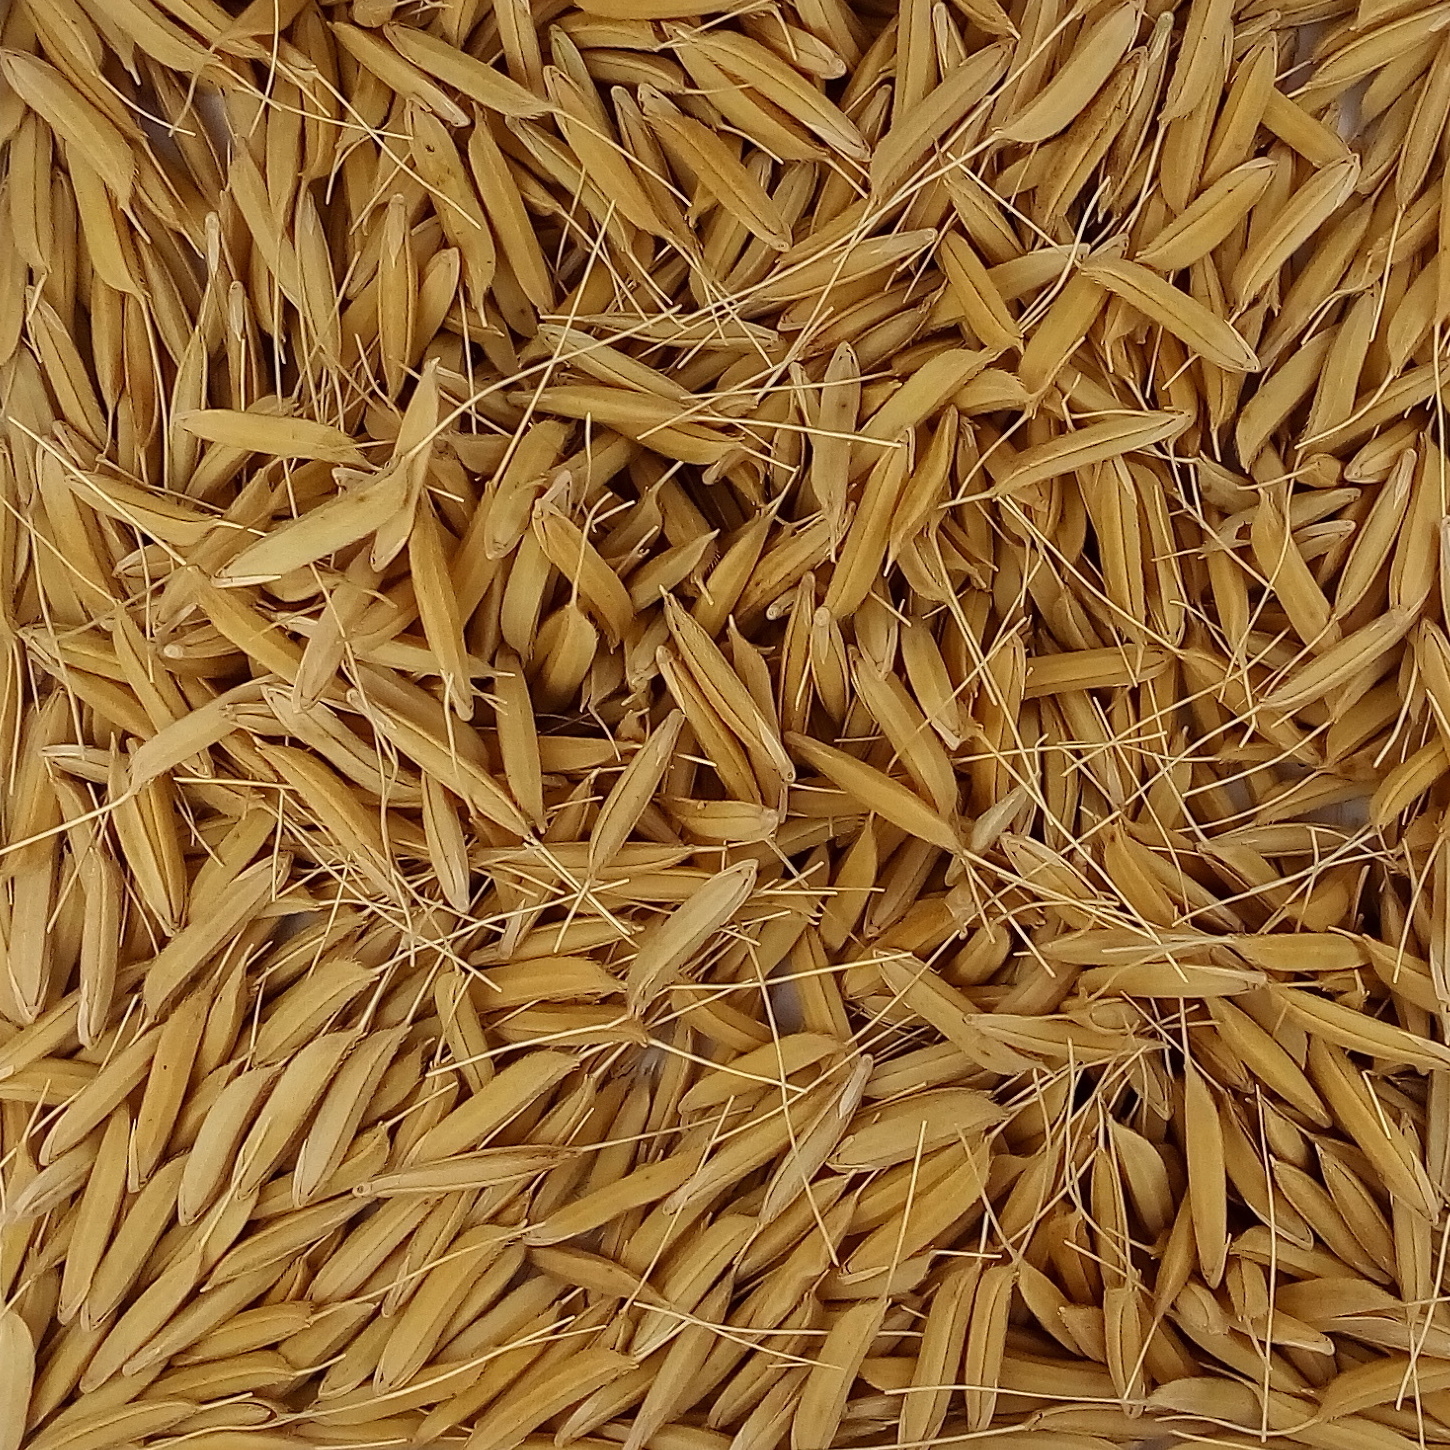
Rice seed variety: 1637